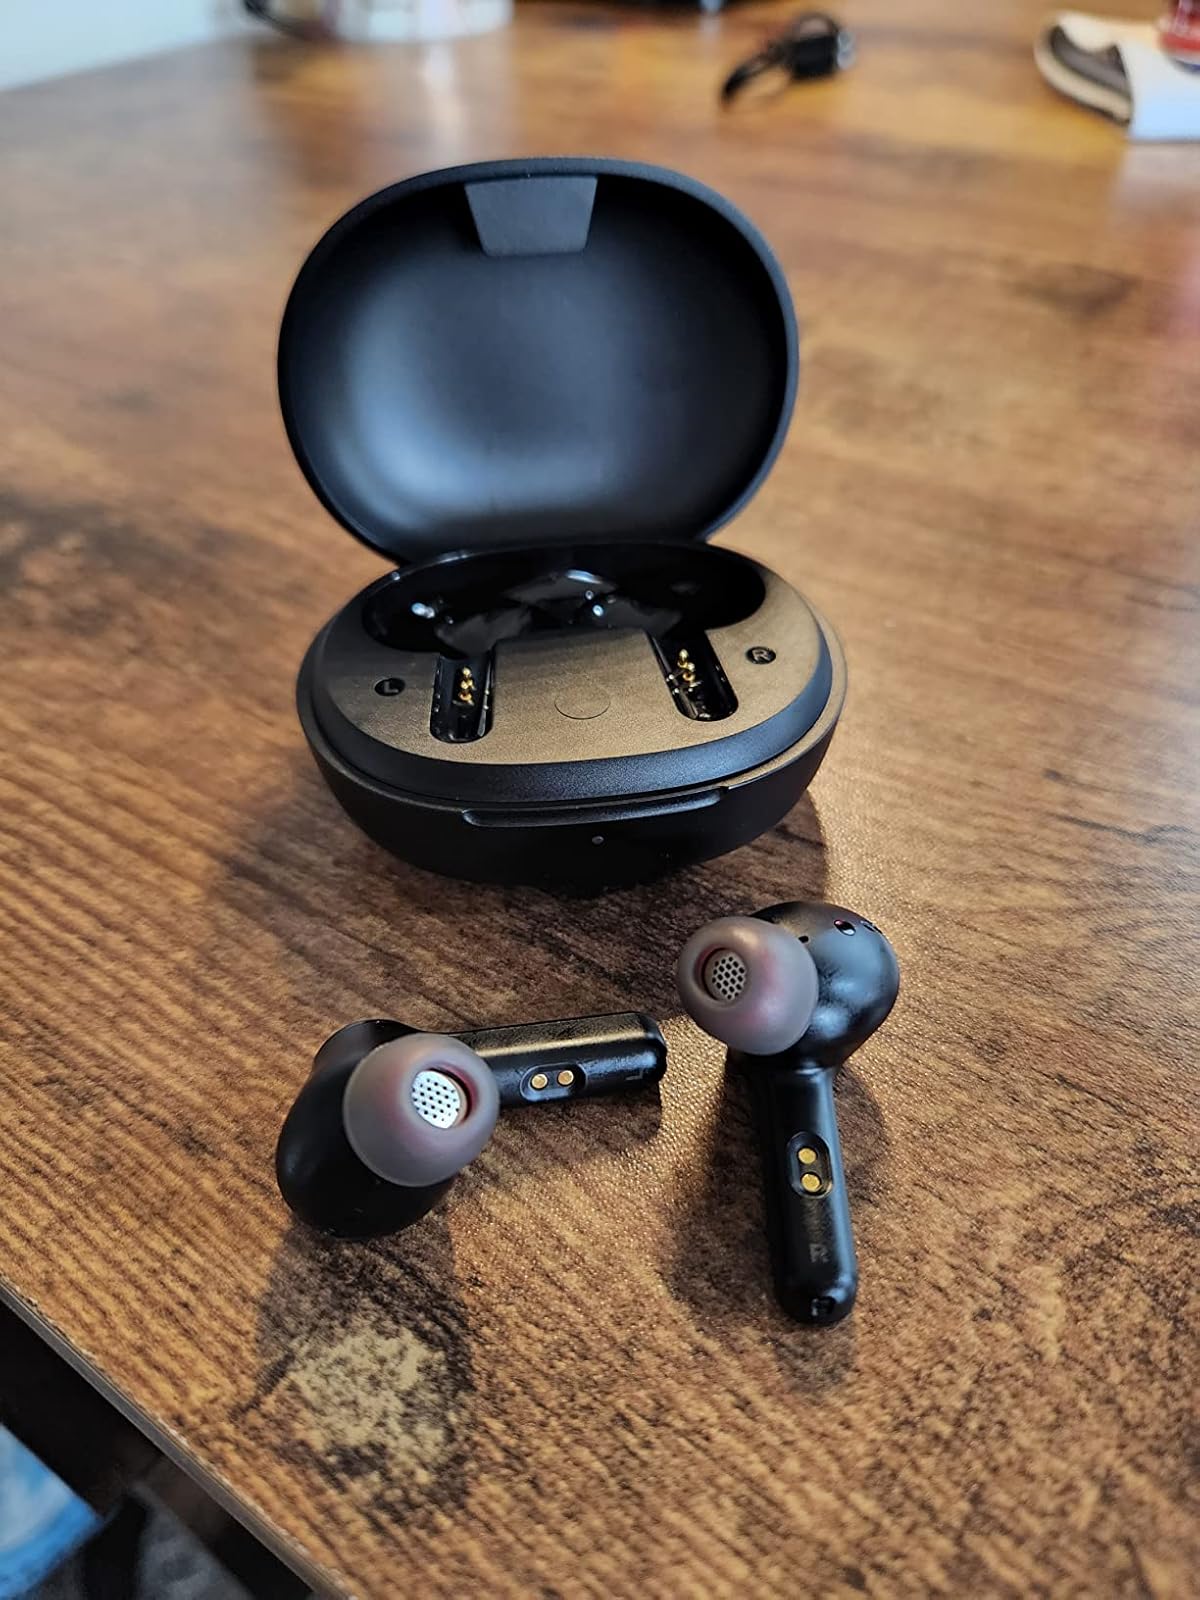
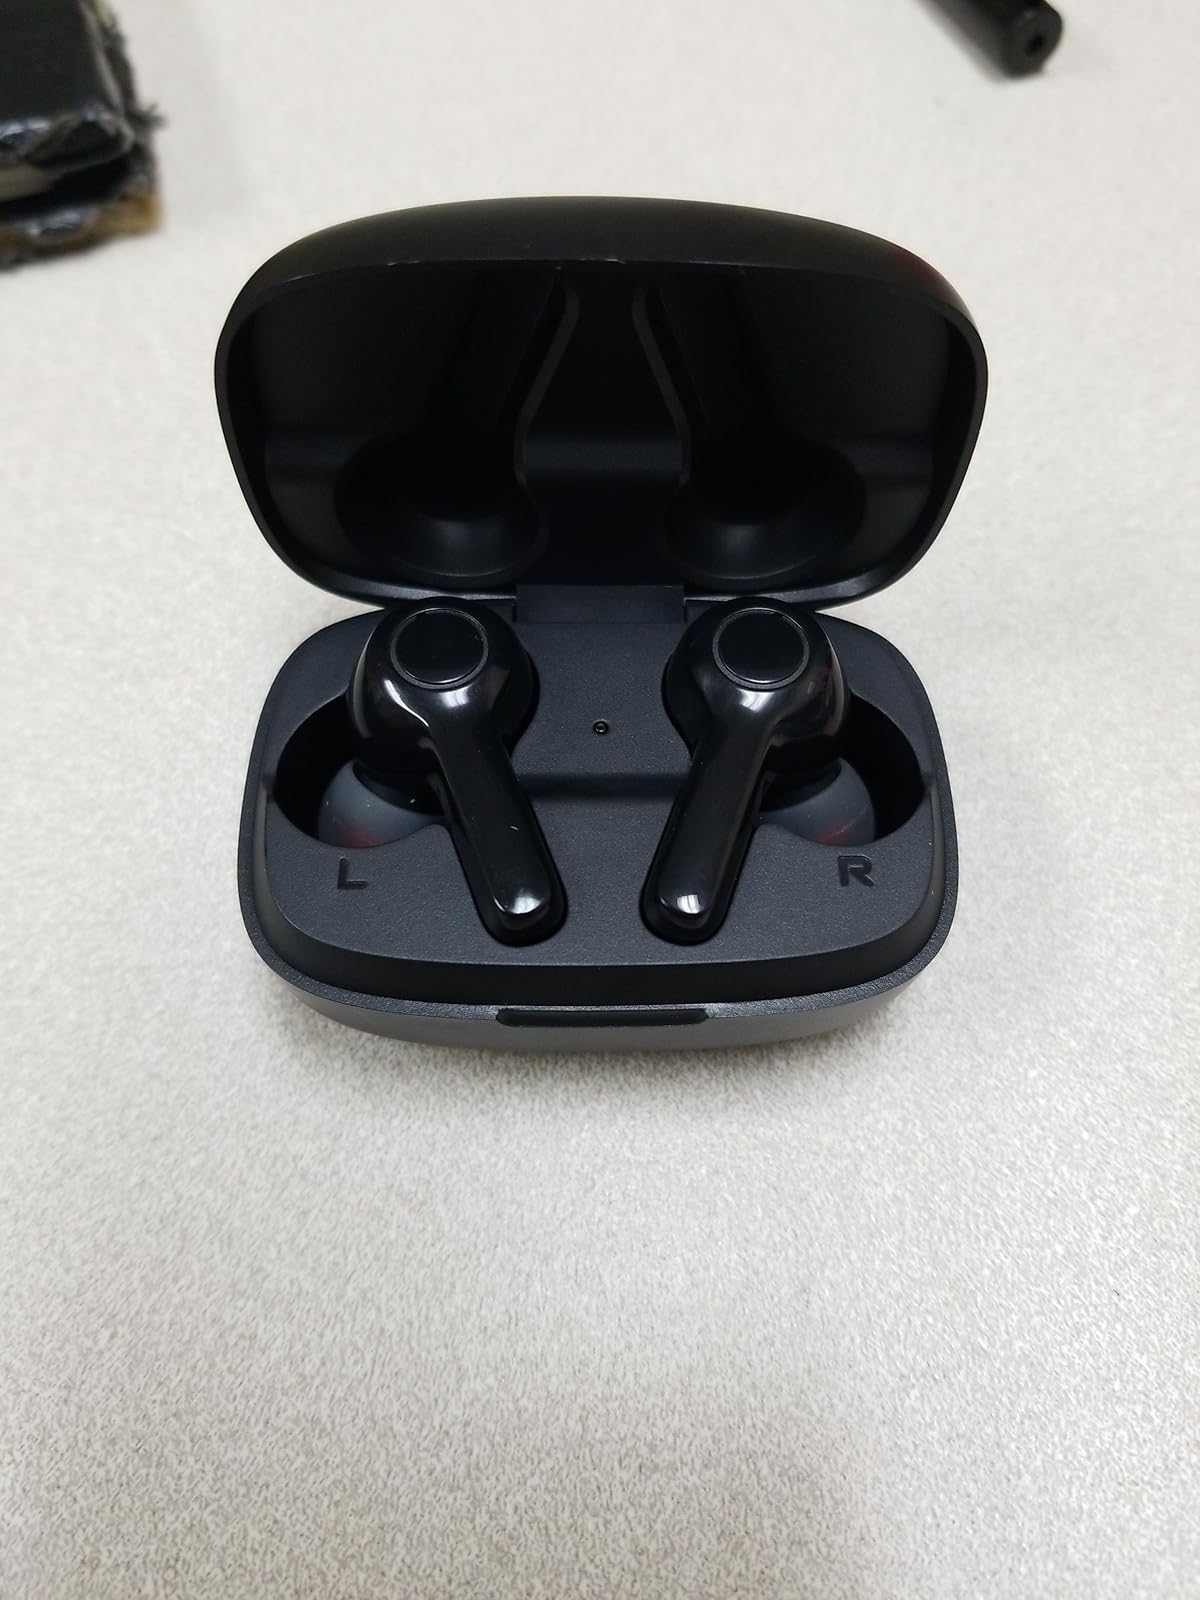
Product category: earbuds
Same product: no